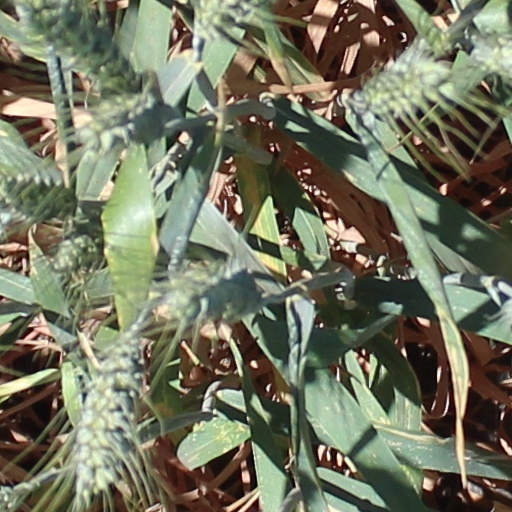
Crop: wheat